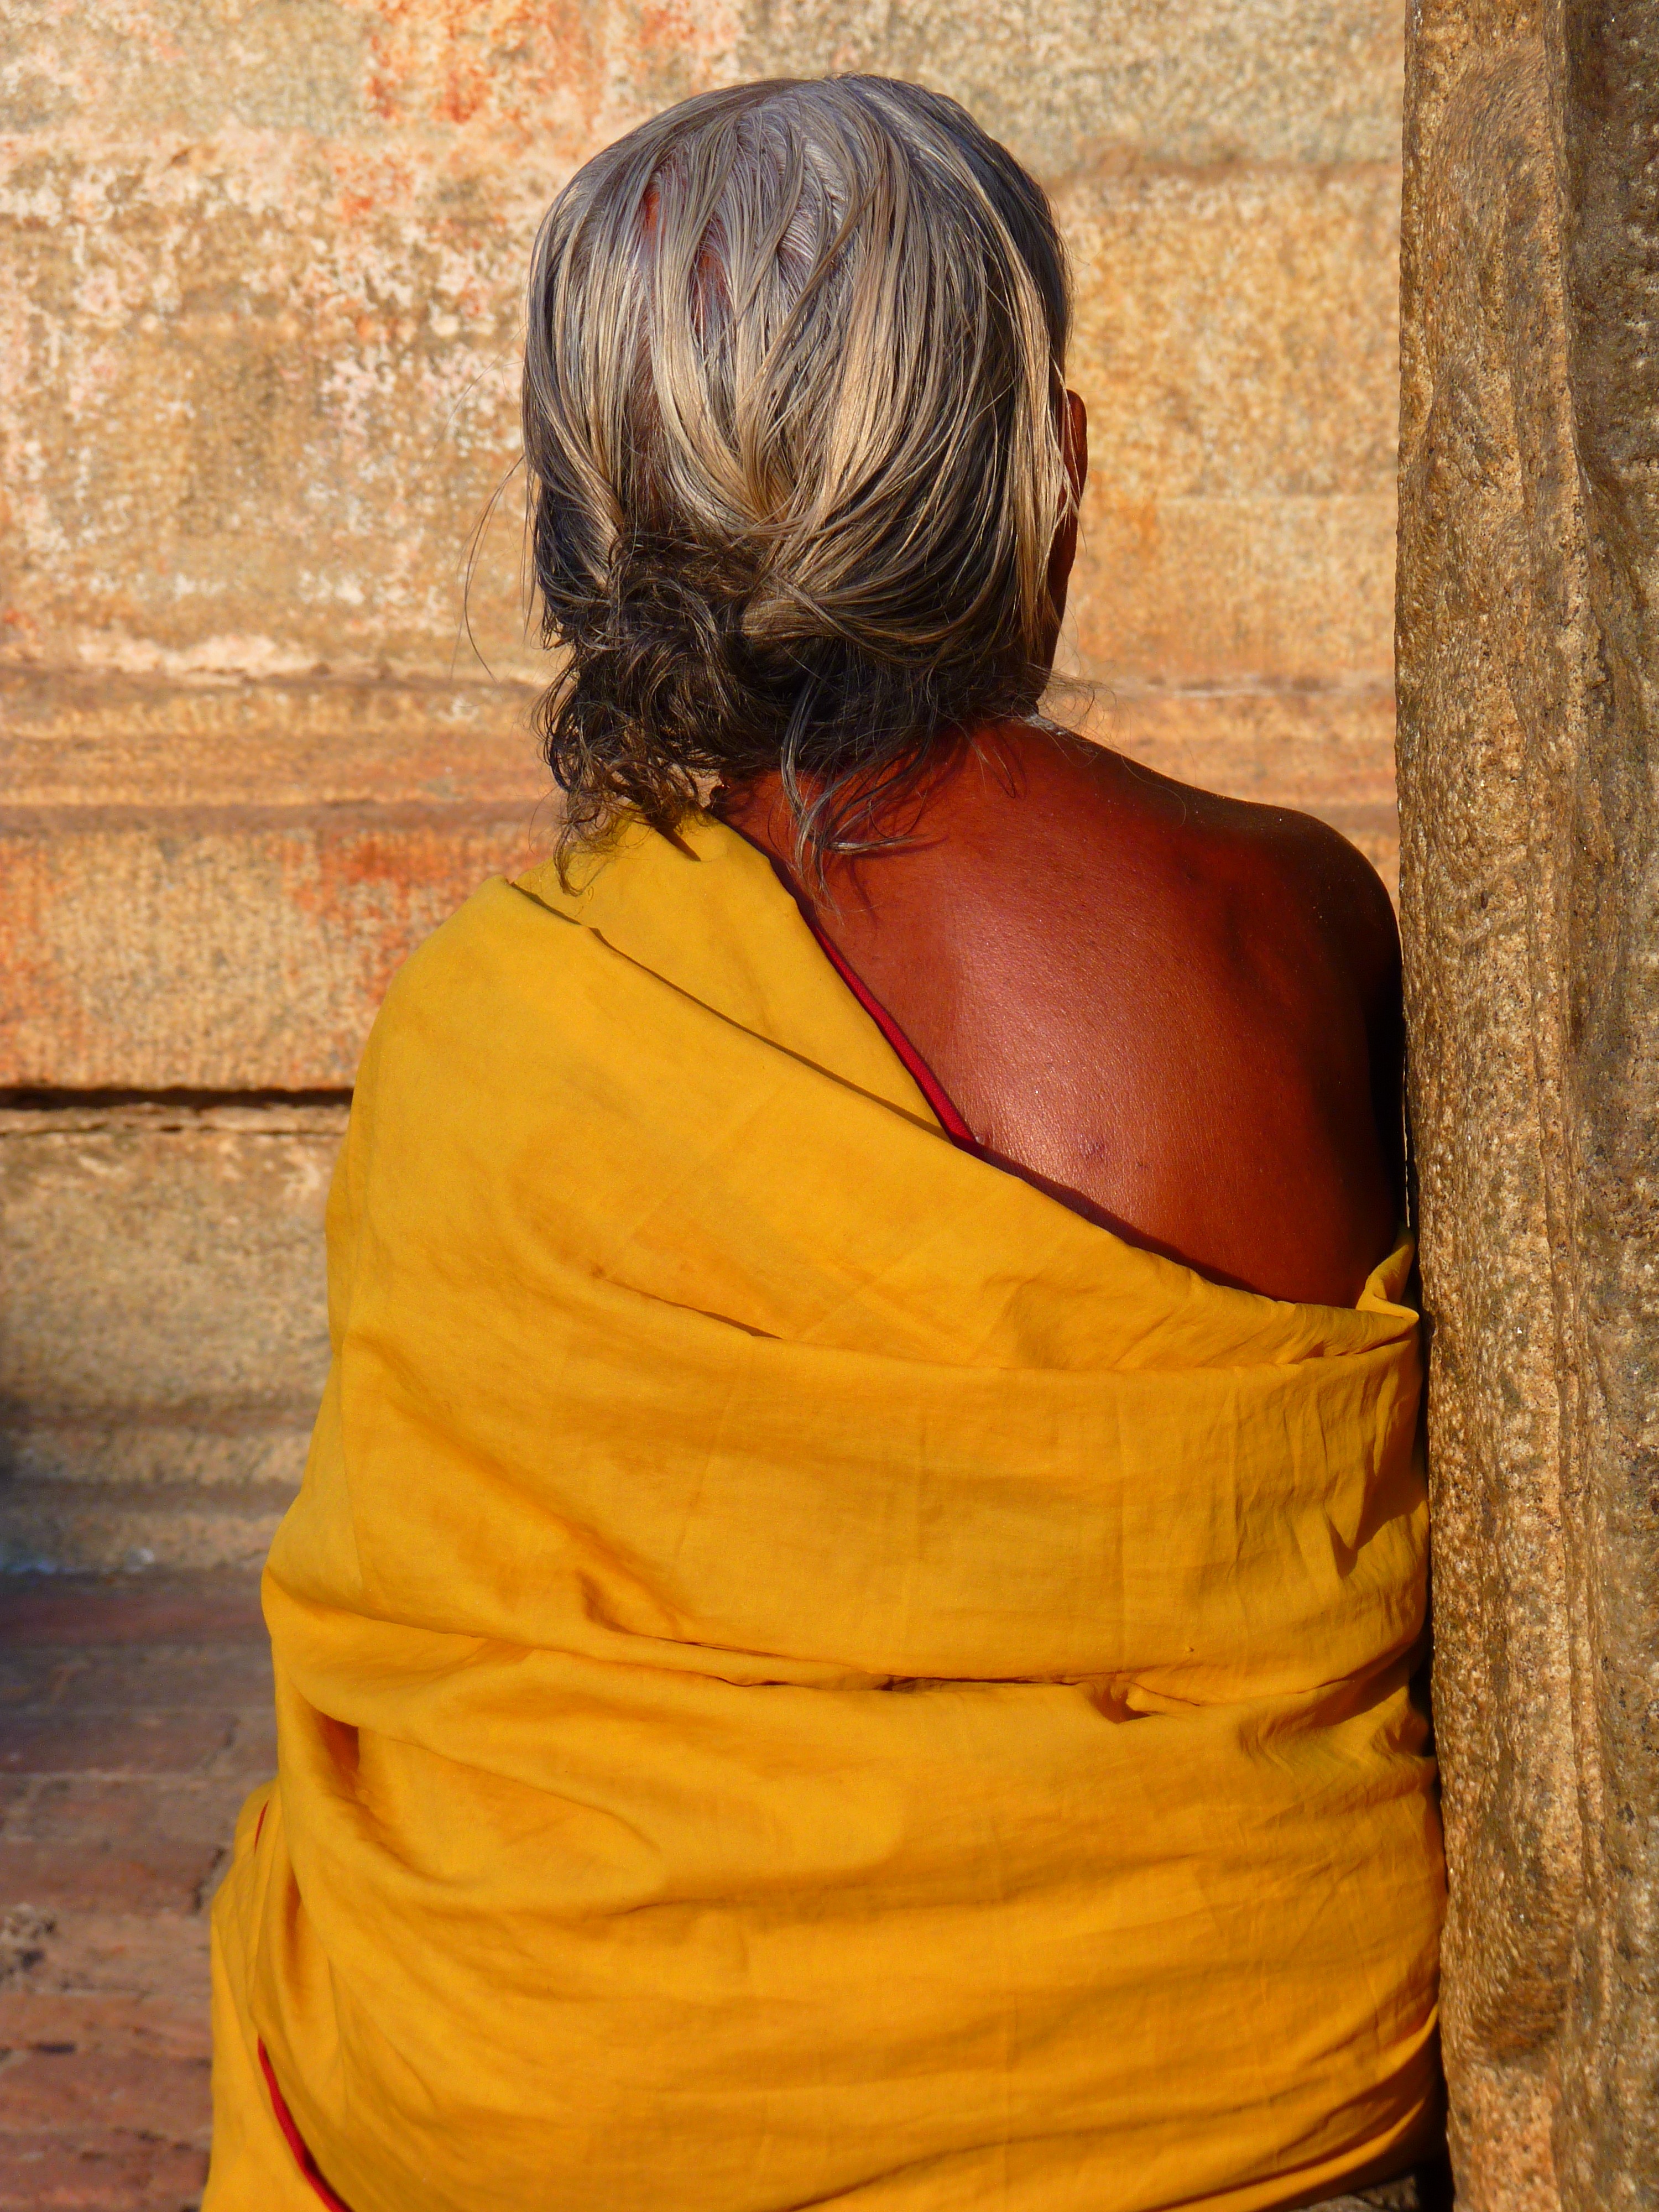
person, girl, woman, old, portrait, model, spring, red, color, fashion, clothing, yellow, lady, hairstyle, dress, temple, beauty, photo shoot, indian woman